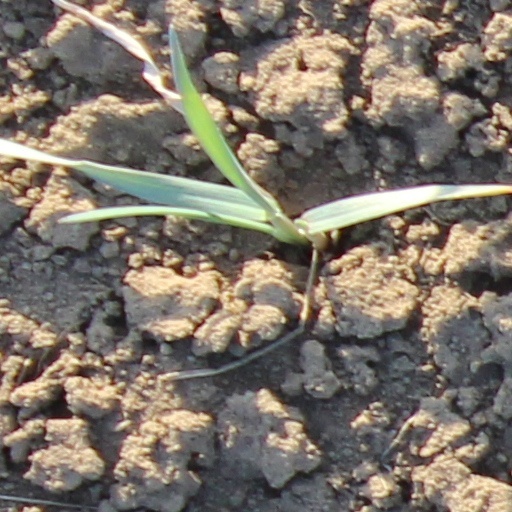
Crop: wheat